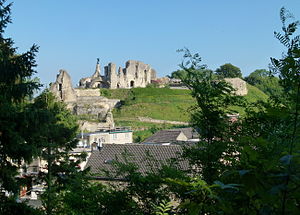
Valkenburg (Limburg) / Galleri
Valkenburg er en en by, beliggende i Valkenburg aan de Geul kommune, i den sydlige provins Limburg i Nederlandene.